International Squadron (film)

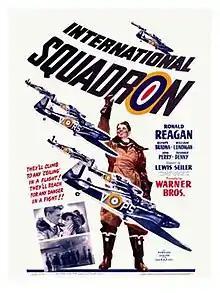
Original film poster

International Squadron (aka Flight Patrol) is a 1941 American war film directed by Lewis Seiler and Lothar Mendes that starred Ronald Reagan, Olympe Bradna and in his final film, James Stephenson. The film is based on the Eagle Squadrons, American pilots who volunteered to fly for the Royal Air Force during World War II. "International Squadron" featured noted Hollywood pilot Paul Mantz who acted as the film's aerial coordinator and flew during the production.